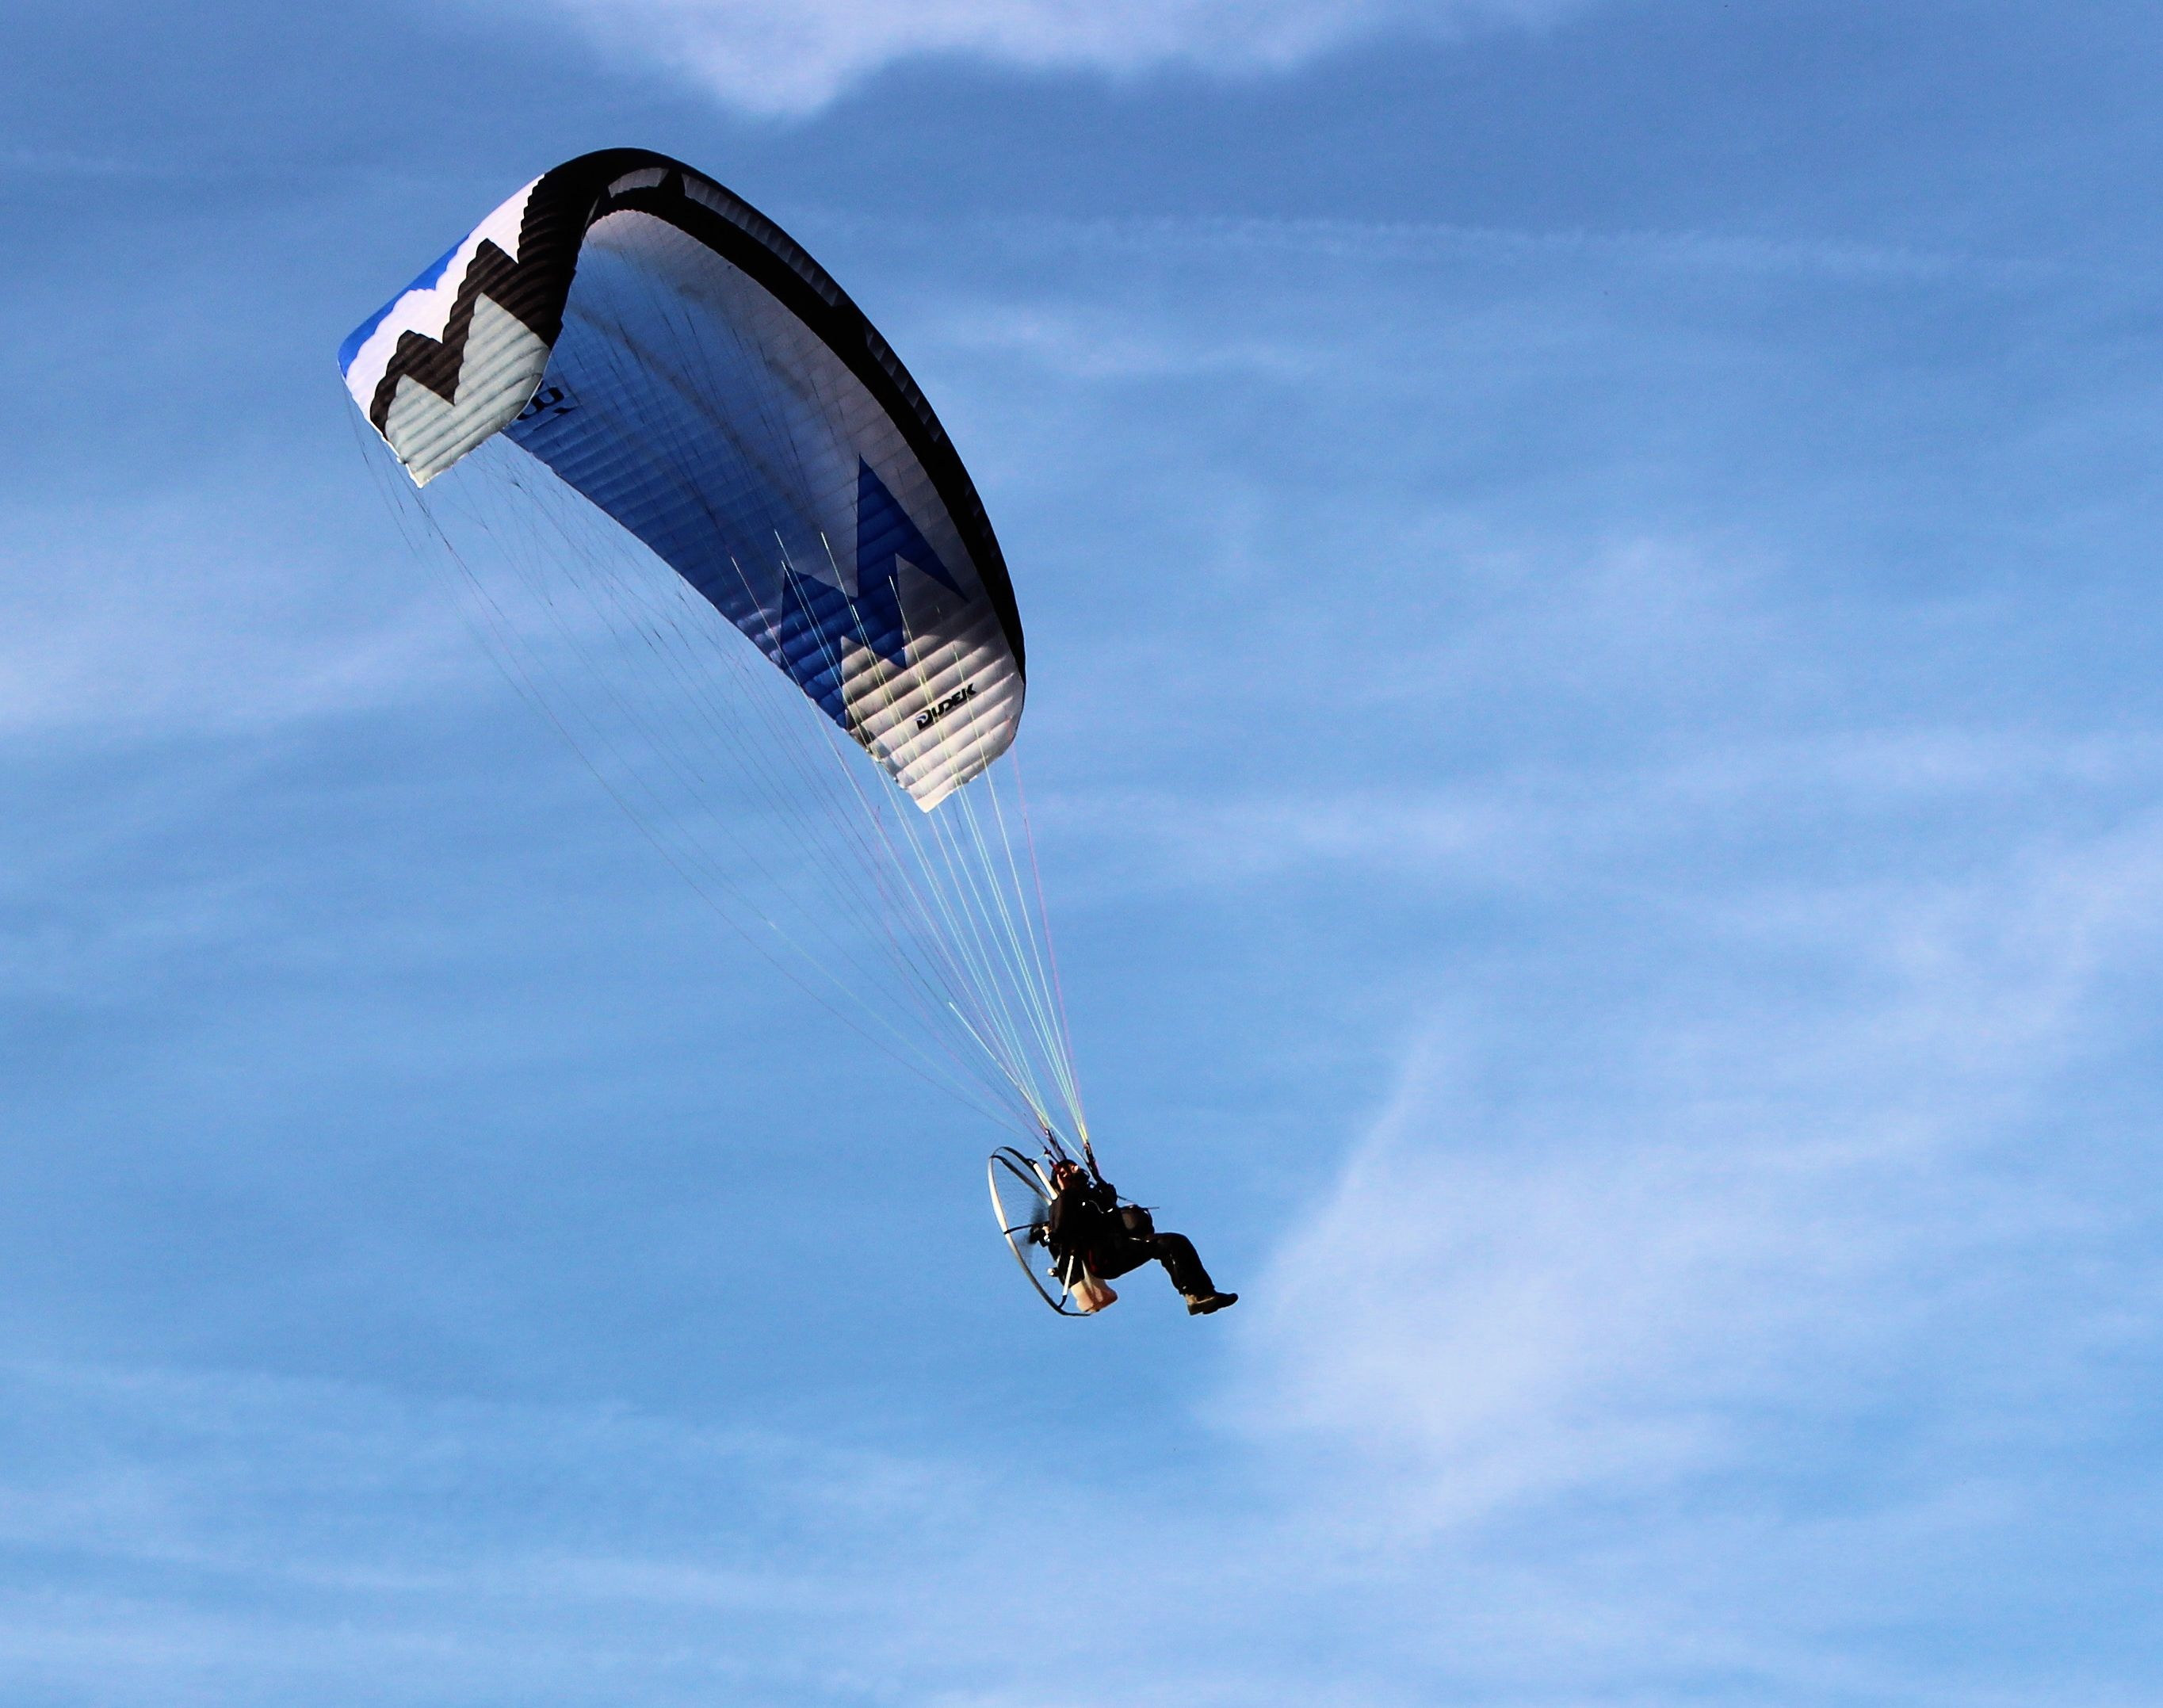
wing, flight, blue, extreme sport, parachute, paragliding, sports equipment, sports, gliding, parasailing, parachuting, air sports, motorized, air balloon festival, atmosphere of earth, windsports